Kaikudunna Nilavu

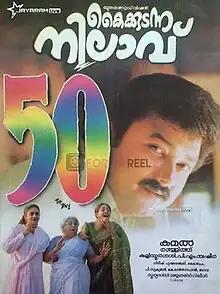
Theatrical release poster

Kaikudunna Nilavu is a 1998 Indian Malayalam-language crime drama film directed by Kamal and written by Ranjith. The film stars Jayaram, Dileep, Ranjitha, and Shalini in the lead roles. The film has songs by Kaithapram. The background score was by Johnson. The film was dubbed in Tamil as "Nilave Unakkaga". The film was an average run at the box office.